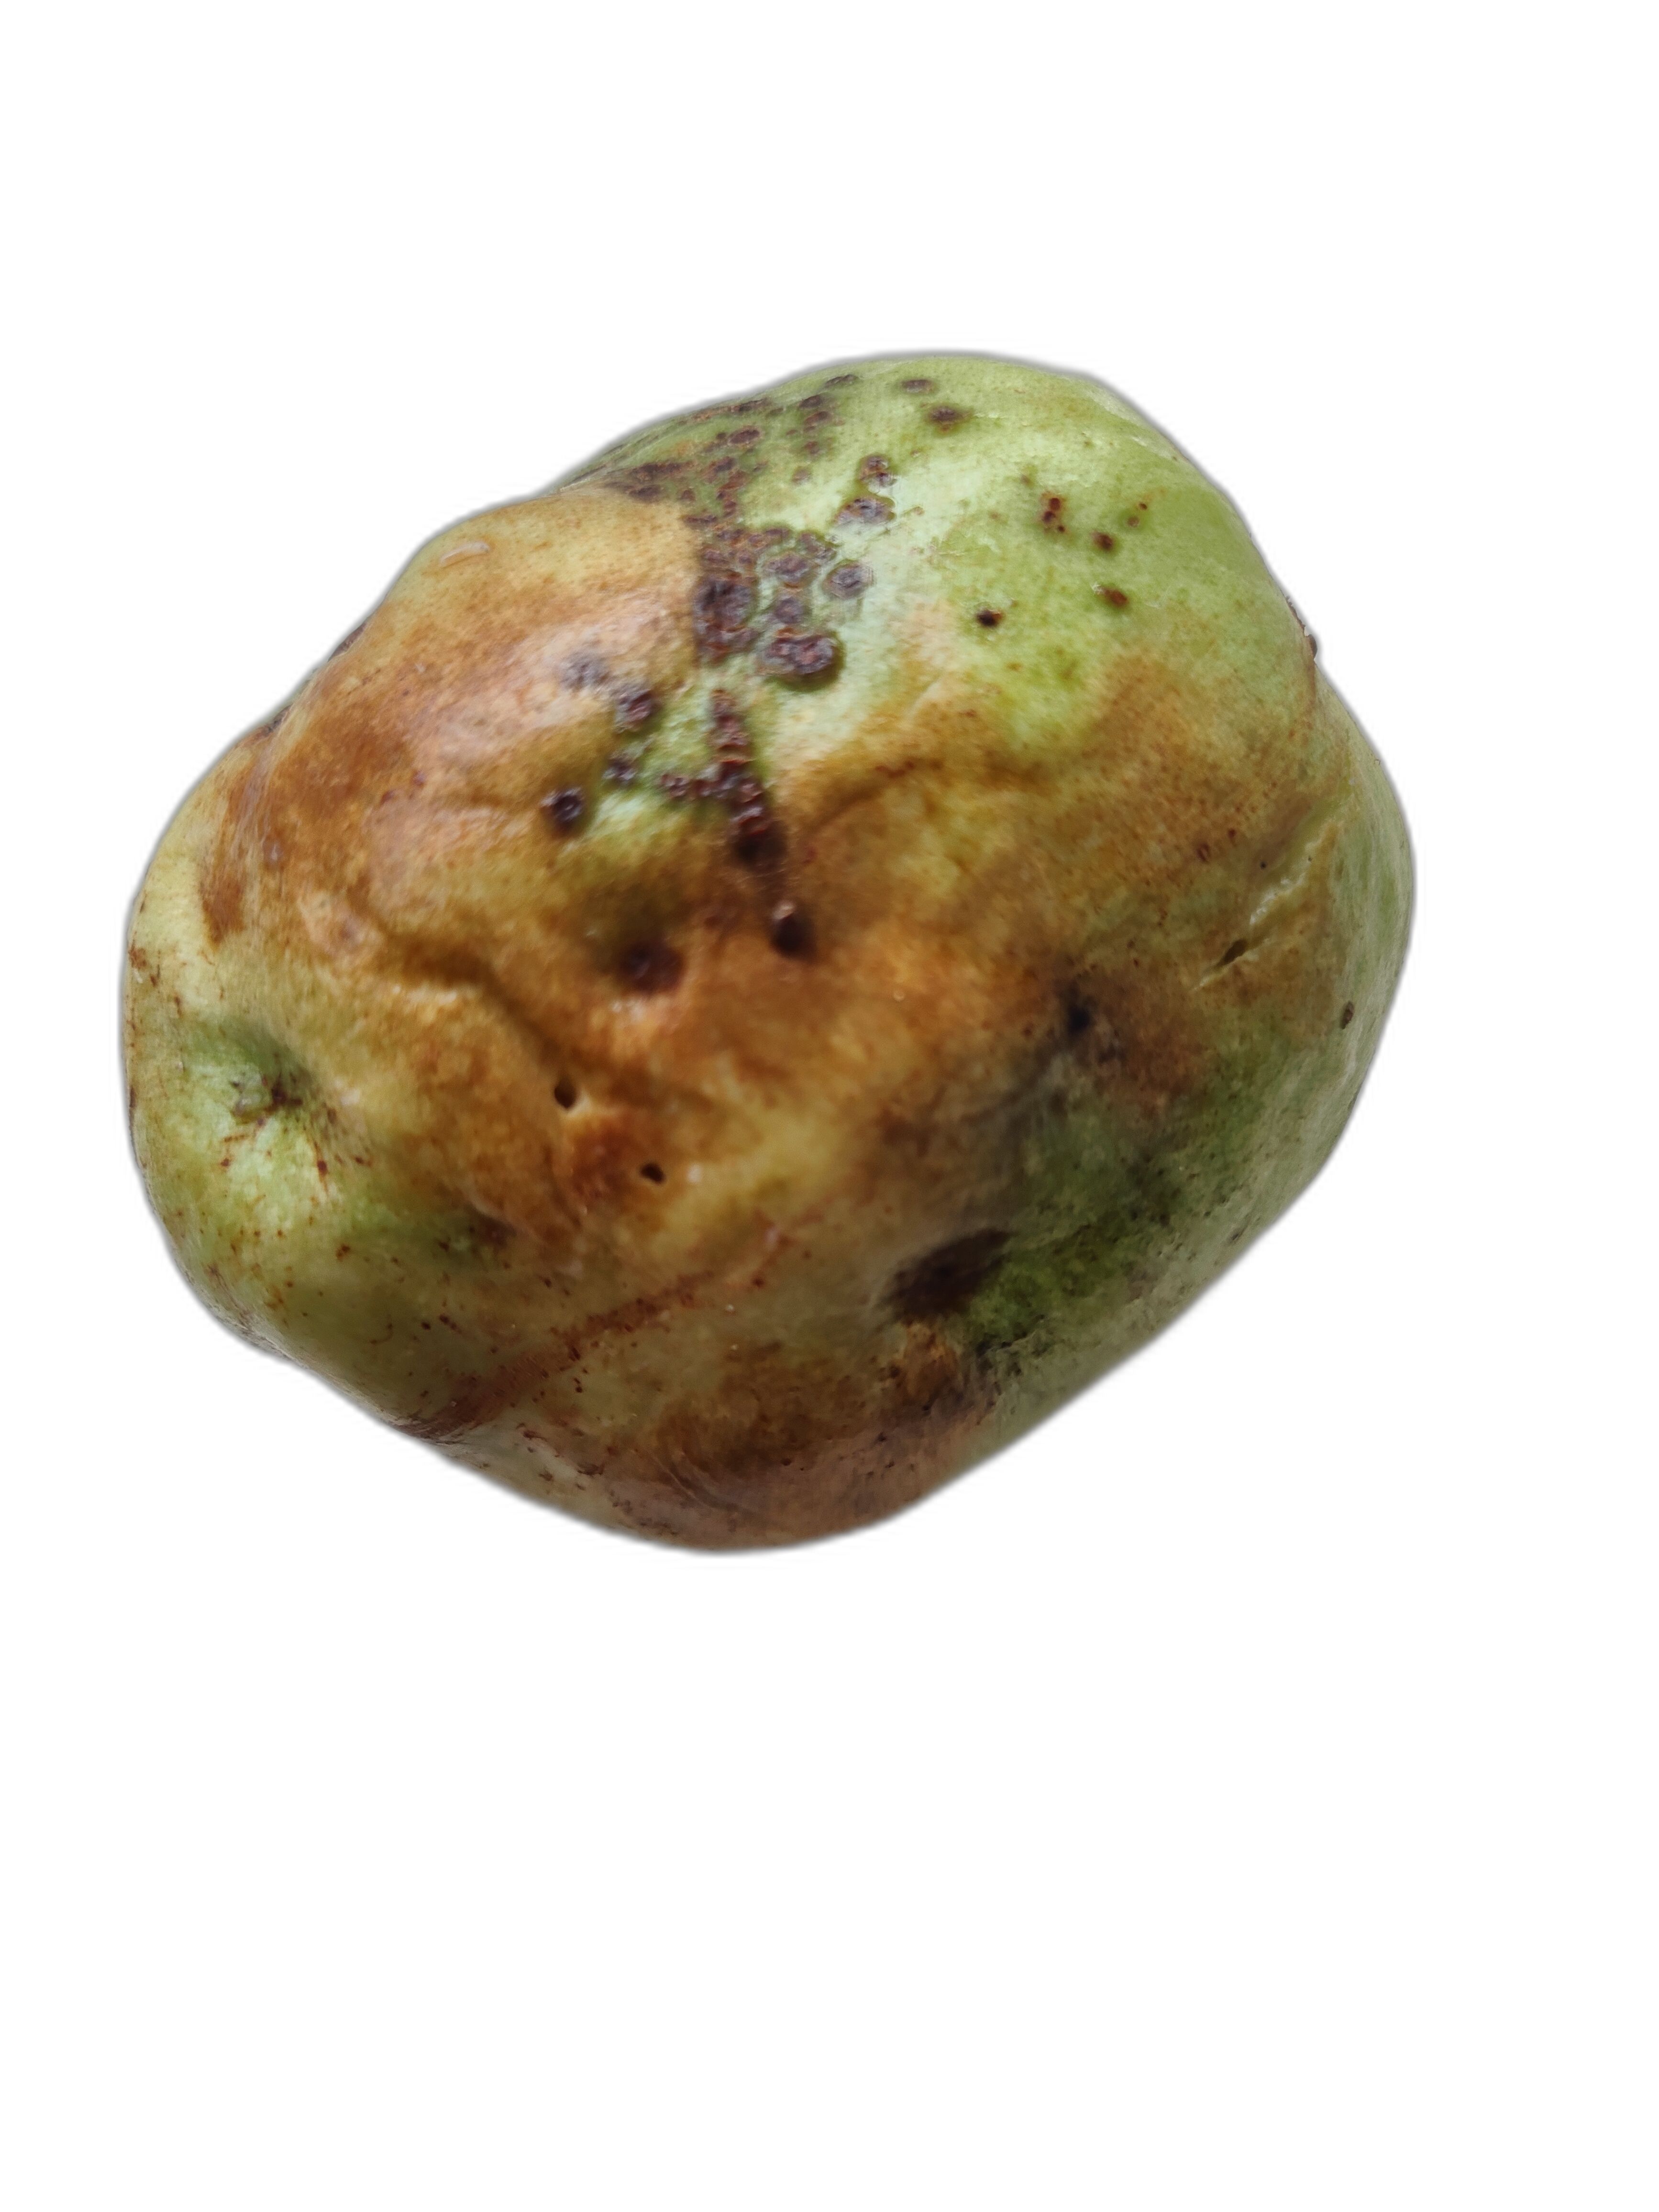
Plant part: fruit
Disease: Styler end root